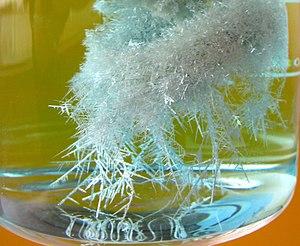
Arbre de Diane réalisé avec un fil de cuivre dans une solution de nitrate d'argent dans un bécher. Après 2 heures dans une solution à 0,1 mol/L, L'Arbre est à un stade extrêmement avancé. Proche de l'effondrement, l'Arbre est très fragile. On voit nettement que la solution est maintenant bleutée